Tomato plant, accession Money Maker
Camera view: bottom (45 deg); turntable rotation: 300 degrees
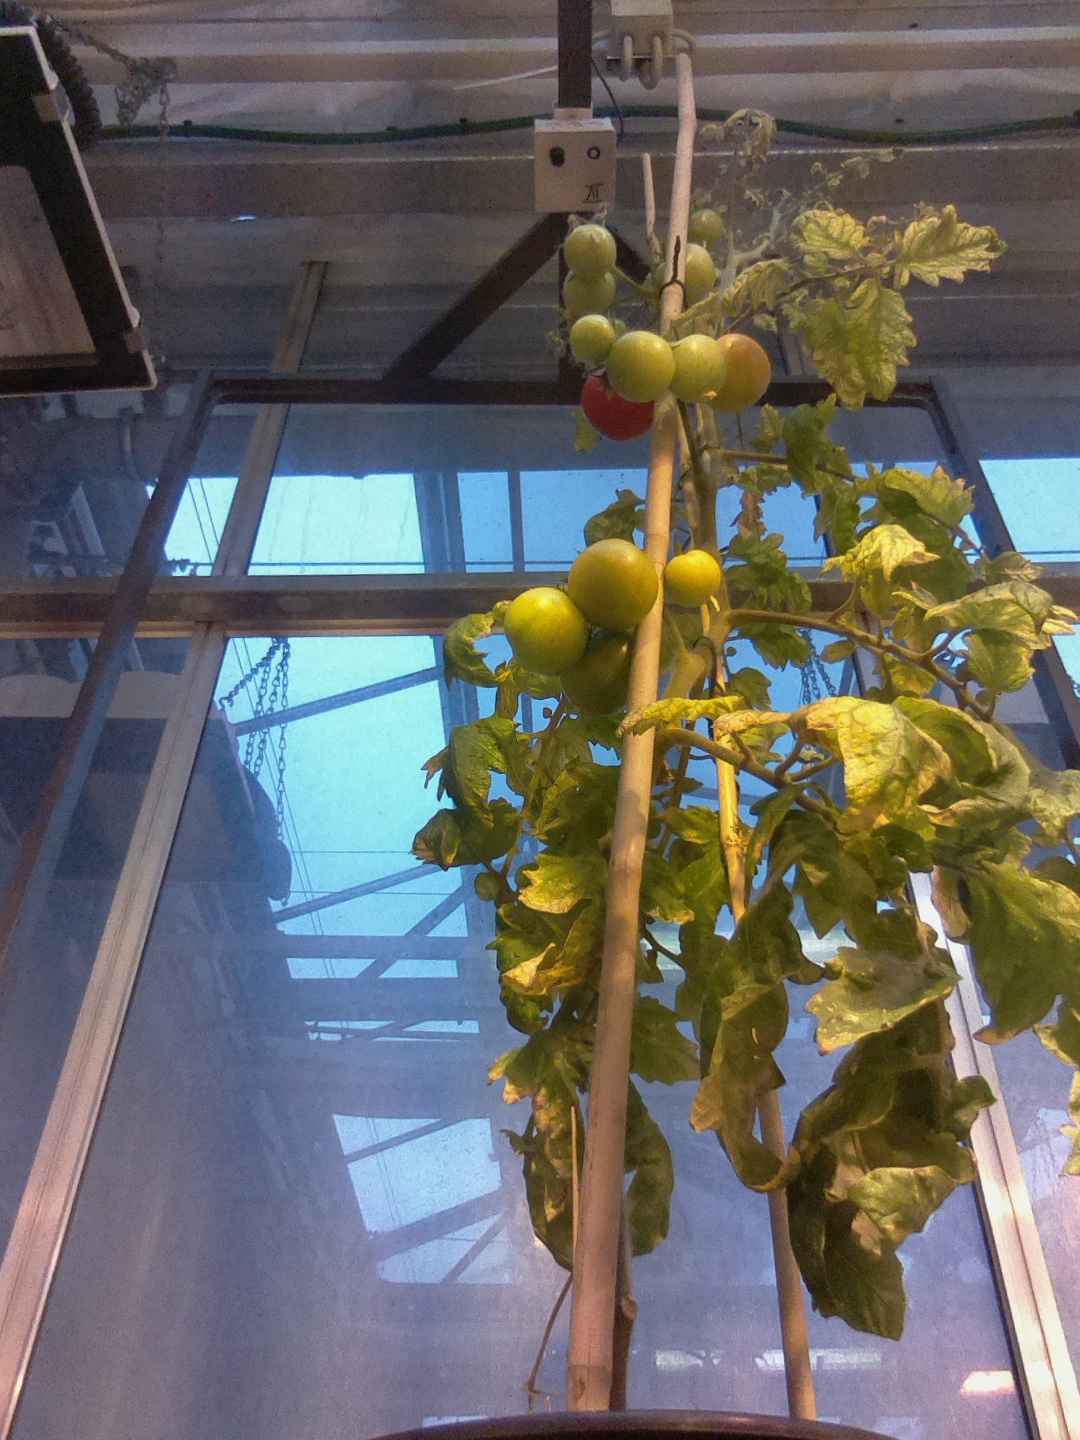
BBCH growth stage 81: 10%-20% of fruits show typical fully ripe color